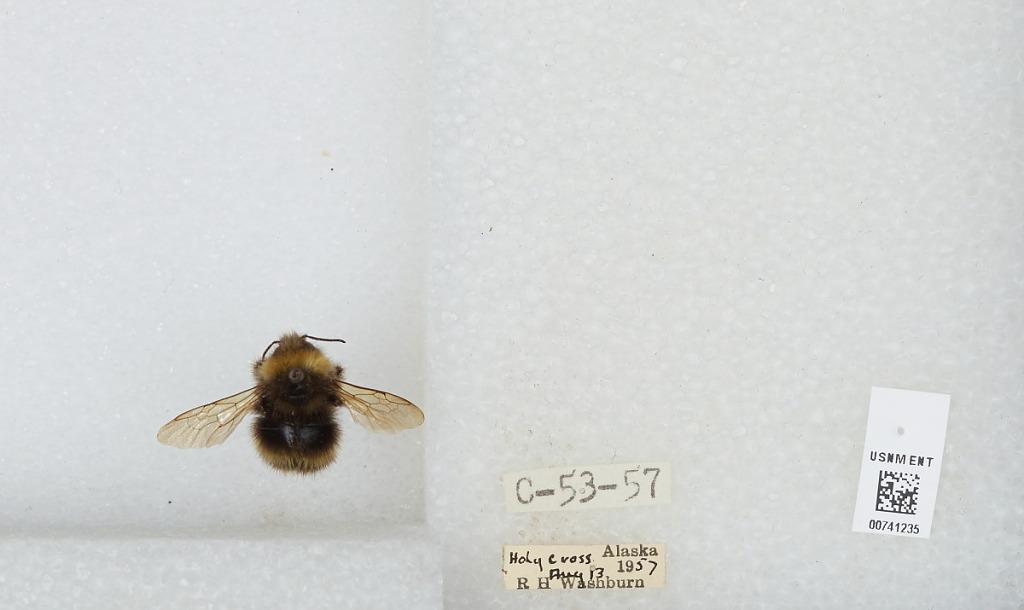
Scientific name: Bombus (Bombus) occidentalis Greene
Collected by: R. Washburn
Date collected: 1957-8-13
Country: United States
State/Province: Alaska
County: Yukon-Koyukuk
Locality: Holy Cross
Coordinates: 62.1981, -159.773